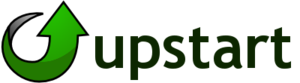
Sous Unix, Upstart est un remplaçant du daemon init qui se base sur les événements. Il a été écrit par Scott James Remnant, un employé de Canonical Ltd. Upstart fonctionne de manière asynchrone. De la même manière qu'il gère le lancement des tâches et daemons au démarrage et leur arrêt à l'arrêt de la machine, il les supervise pendant que le système tourne.